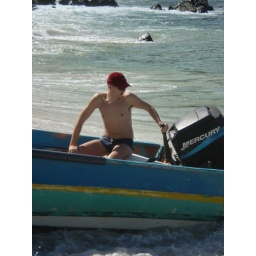
Sergey in the boat at the private beach